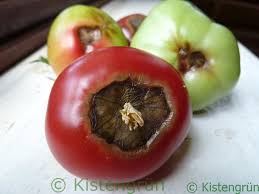
Waste category: biological